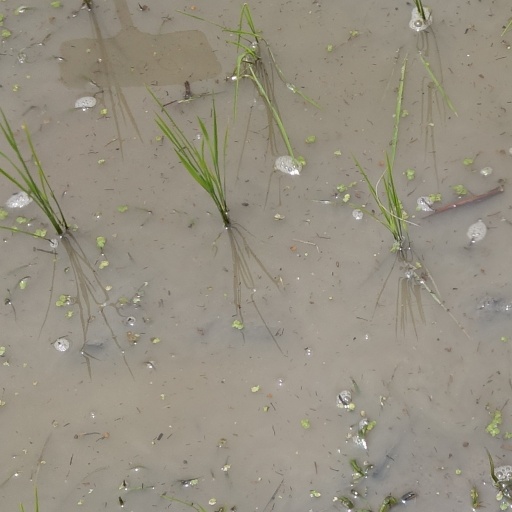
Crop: rice